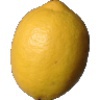
Label: Lemon 1